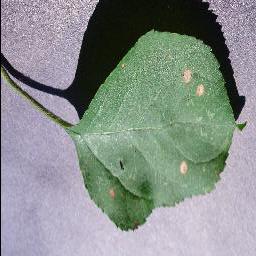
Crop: apple
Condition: black_rot